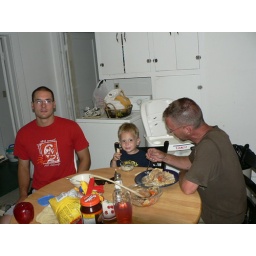
the boys around the table